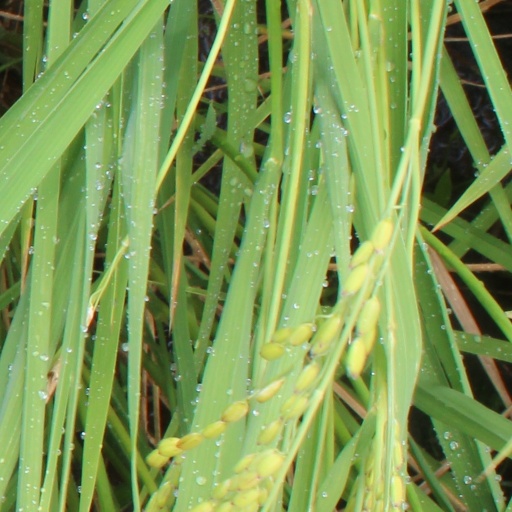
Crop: rice